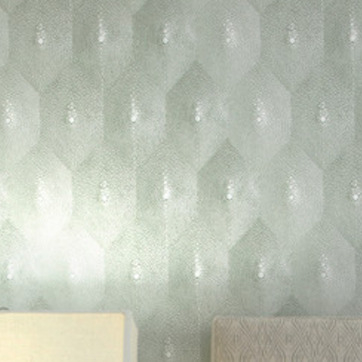
Material: wallpaper